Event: Nepal Earthquake
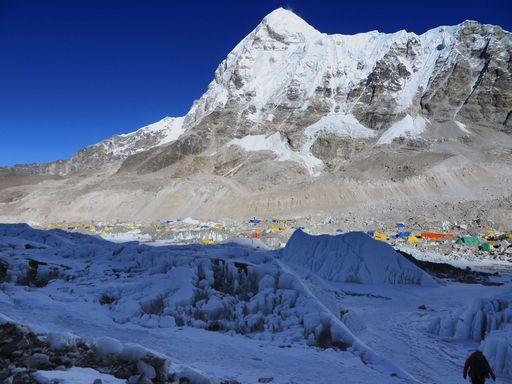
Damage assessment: no_damage